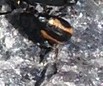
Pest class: striped_flea_beetle